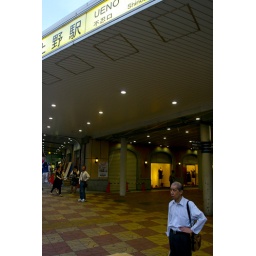
It's time to go home for an office worker in Ueno, Tokyo, Japan.